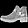
Label: Ankle boot